Republic of Ireland

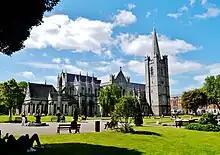
St Patrick's Cathedral, Dublin, is the national Cathedral of the Church of Ireland.

ESB, Bord Gáis Energy and Airtricity are the three main electricity and gas suppliers in Ireland. There are 19.82 billion cubic metres of proven reserves of gas. Natural gas extraction previously occurred at the Kinsale Head until its exhaustion. The Corrib gas field was due to come on stream in 2013/14. In 2012, the Barryroe field was confirmed to have up to 1.6 billion barrels of oil in reserve, with between 160 and 600 million recoverable. That could provide for Ireland's entire energy needs for up to 13 years, when it is developed in 2015/16.